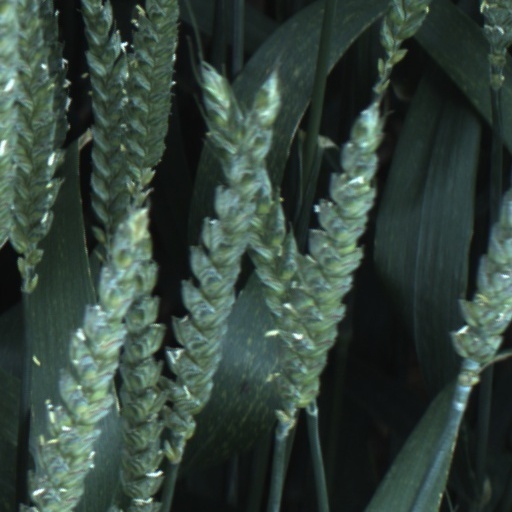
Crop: wheat